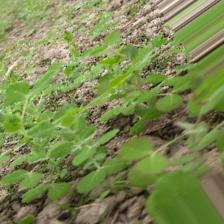
Label: Powdery Mildew